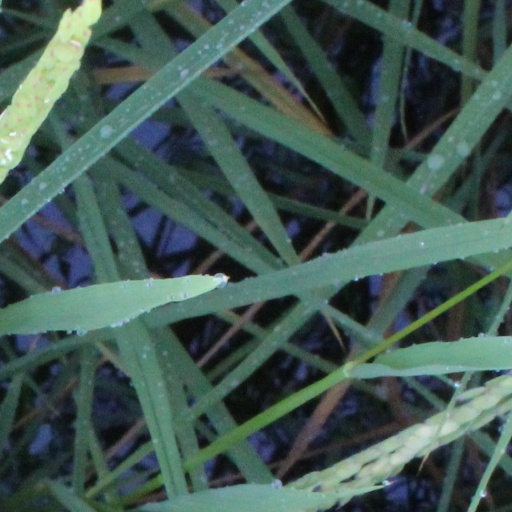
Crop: rice